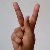
The image shows a hand gesture representing the letter 'K' in Indian Sign Language.